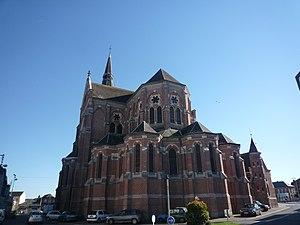
Basilique Sainte-Maxellende de Caudry, Nord, Nord-Pas-de-Calais, France.
Caudry est une commune française située dans le sud du département du Nord en région Hauts-de-France. Elle est peuplée de 14 591 habitants au dernier recensement 2017.